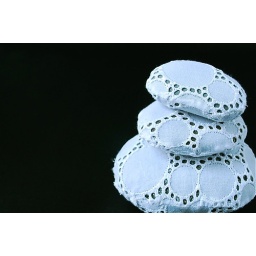
Studies in white on black. Handmade eyelet stones by Stephanie Congdon Barnes. Photographed on chalkboard cloth.